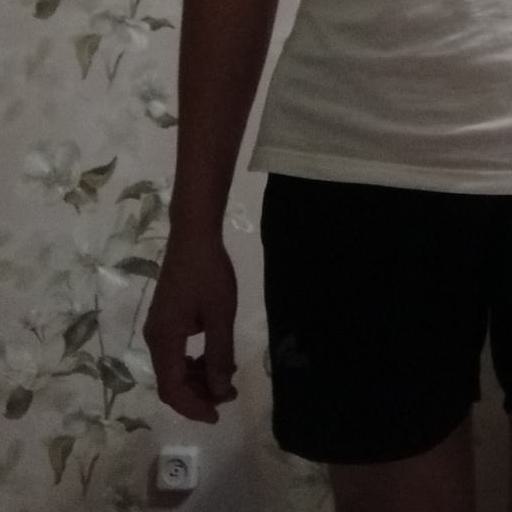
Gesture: no_gesture